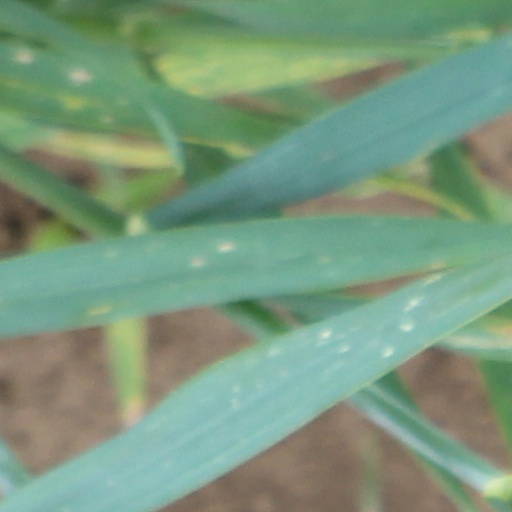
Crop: wheat